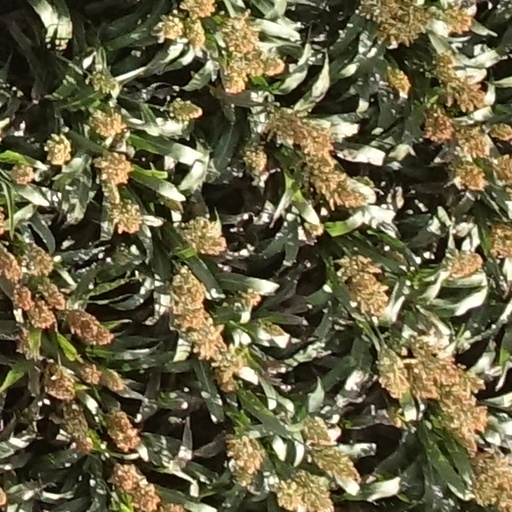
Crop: sorghum